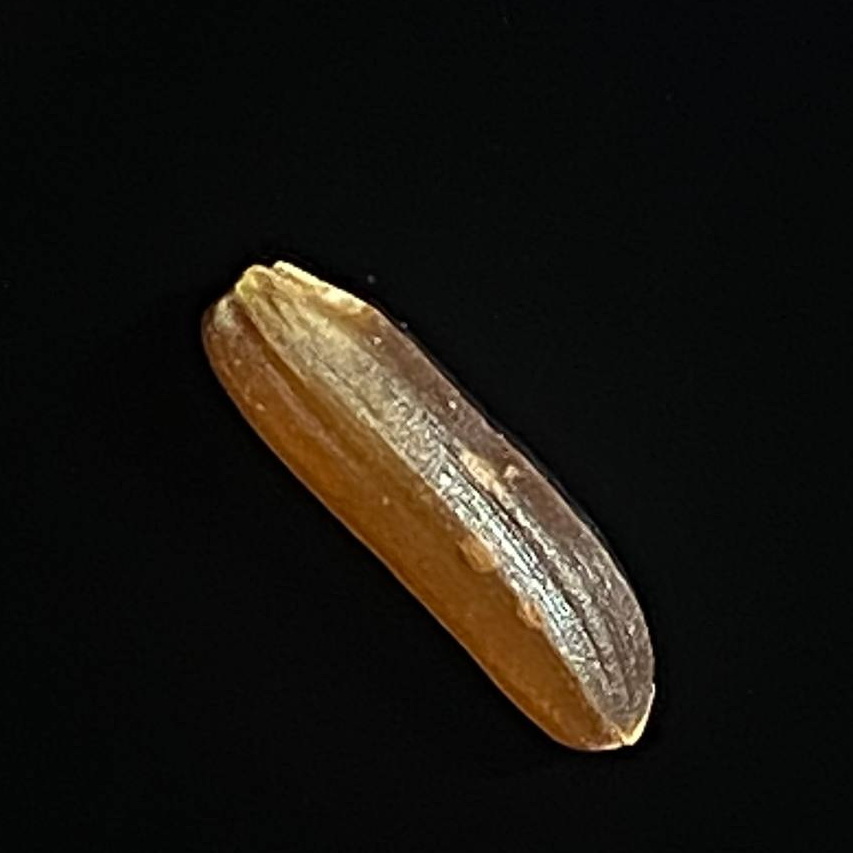
Rice variety: Red_Cargo